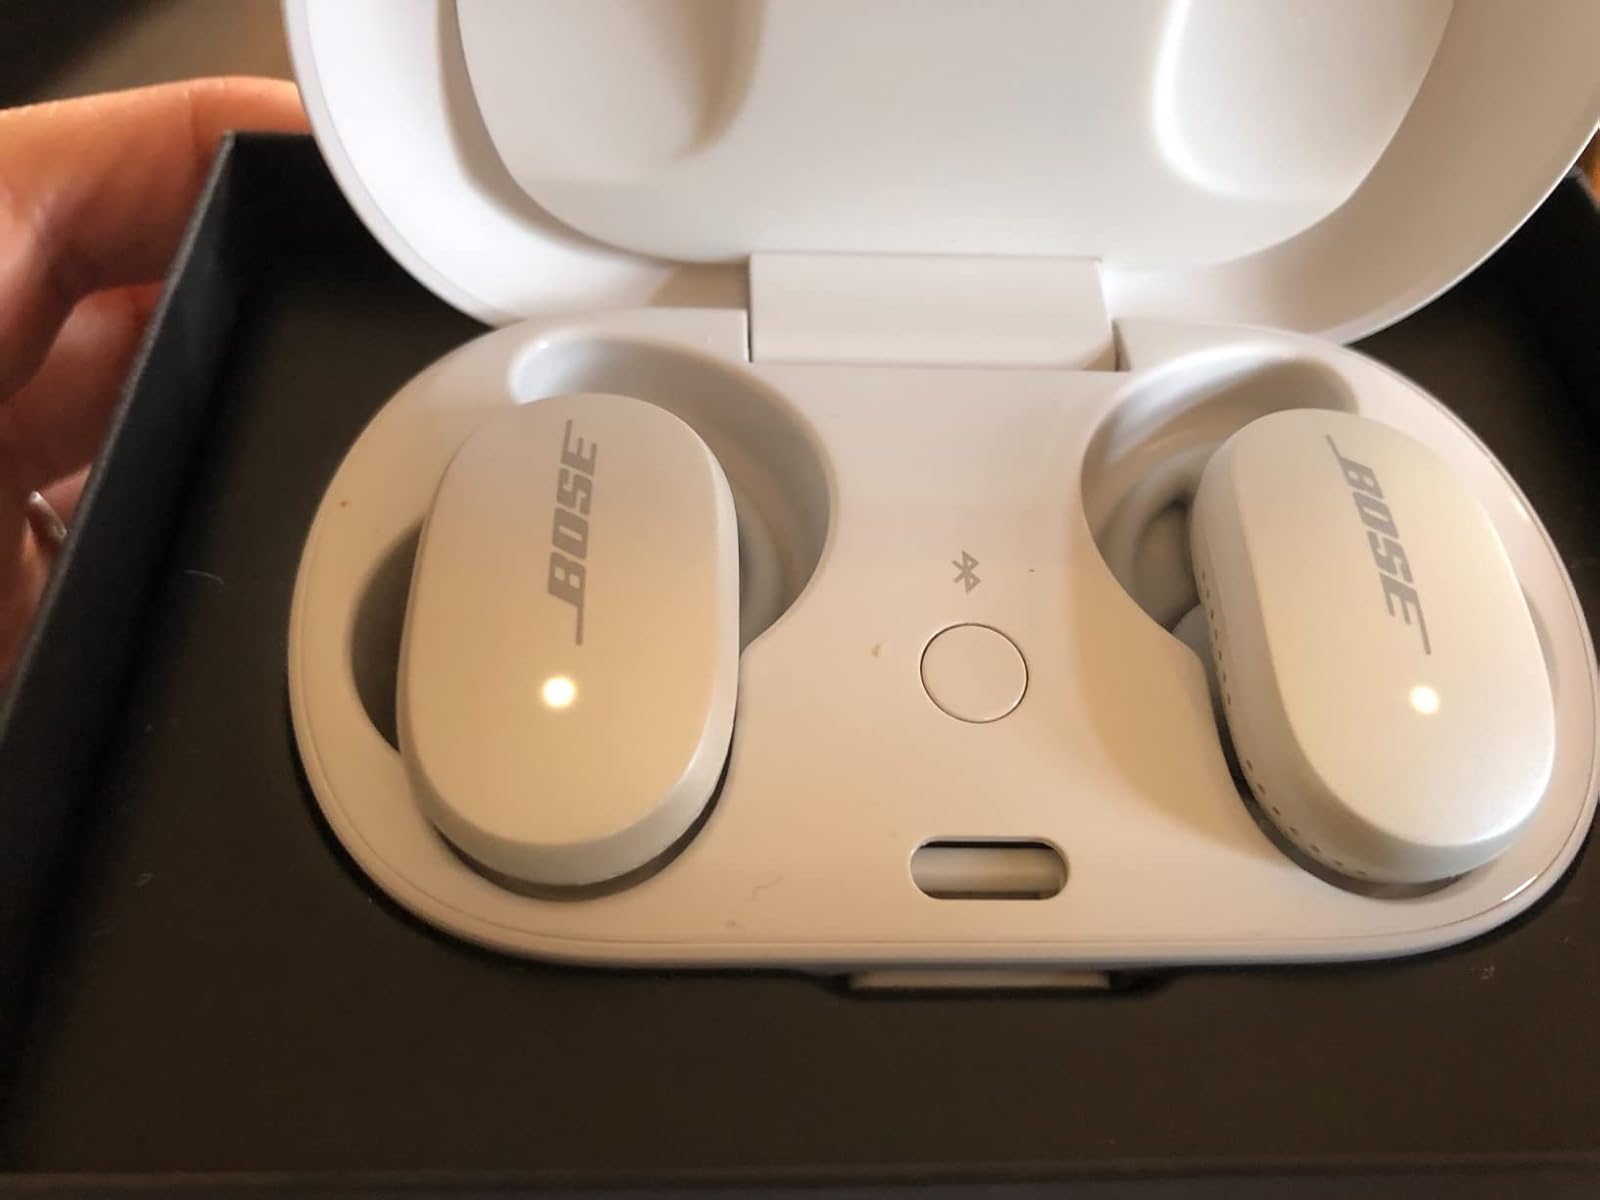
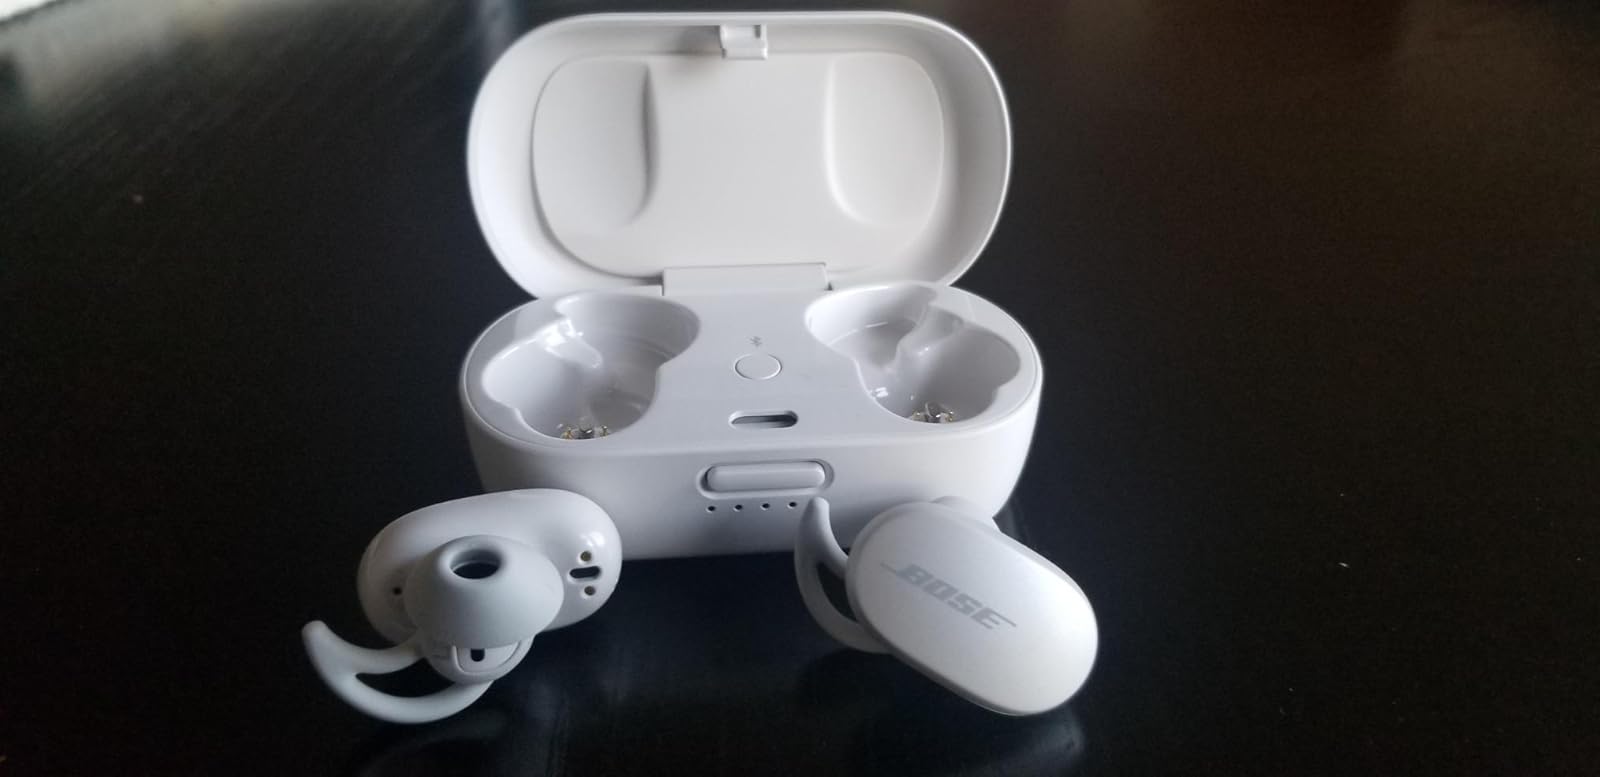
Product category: earbuds
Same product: yes